Shamsul Alam Khan Milon

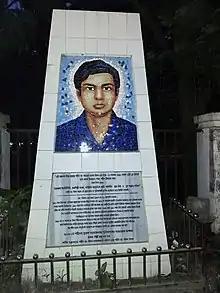
Mural and Memorial of Shaheed Dr. Shamsul Alam Khan Milon at road side of Dhaka University central library

The day of his death is observed each year as Shaheed Dr. Milon Day by all political parties in Bangladesh since 1991.